More (command)

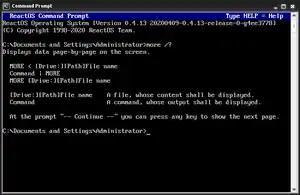
The ReactOS codice_1 command

To display the file named letter.txt on the screen, the user can type either of the following two commands: